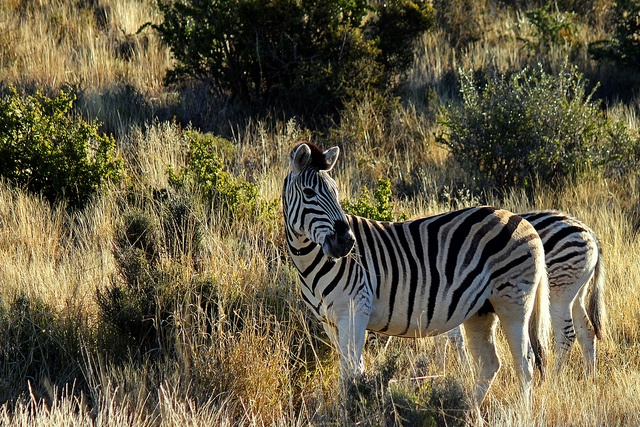
Two zebras stand next to each other in the grass and brush.
Two black and white zebras in the jungle
two zebras in a field near bushes
Two Zebra standing in tall grass and shrubs.
A zebra is looking back while out and about with a friend.